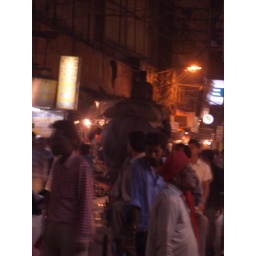
This one took me by surprise as the elephant wandered up the small street during the evening.